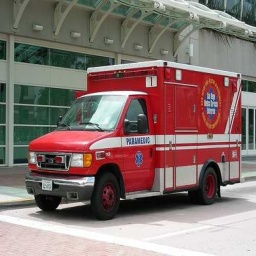
Label: ambulance